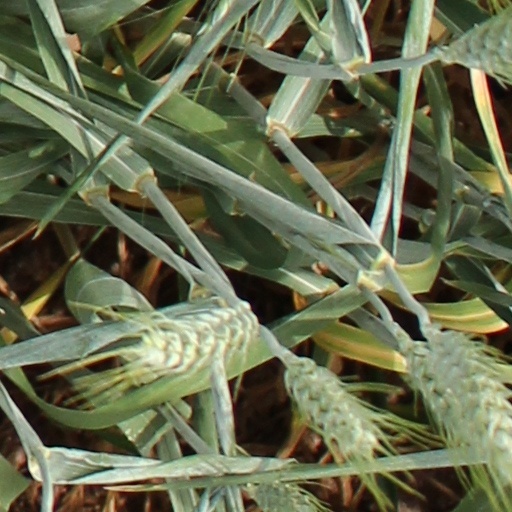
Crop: wheat